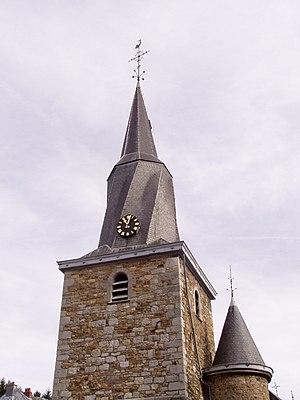
photographie du clocher tors de l'église de Polleur (Belgique) prise par Accrochoc le 1er octobre 2006
L'église Saint-Jacques appelée aussi église Notre-Dame et Saint-Jacques est un édifice religieux catholique sis au centre du village de Polleur dans la province de Liège, en Belgique. Datant du milieu du XVᵉ siècle, l'église possède un des onze clochers tors recensés en Belgique.
Le clocher à flèche de charpente est formé d'un beffroi parallélépipédique et d'une couverture de plan centré dont la hauteur est supérieure à la largeur de sa base. La flèche de charpente ne doit pas être confondue avec la flèche en pierre, laquelle est non pas une couverture mais une voûte à extrados en couverture.
Cette page regroupe l'ensemble du patrimoine immobilier classé de la ville belge de Theux.
Le sentier de grande randonnée 15 est un itinéraire pédestre qui relie Montjoie en Allemagne à Martelange avec un prolongement jusqu'à Arlon soit une distance totale de 220 km.